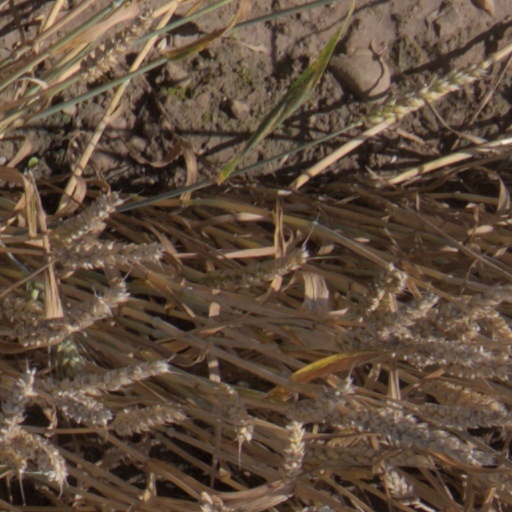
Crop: wheat